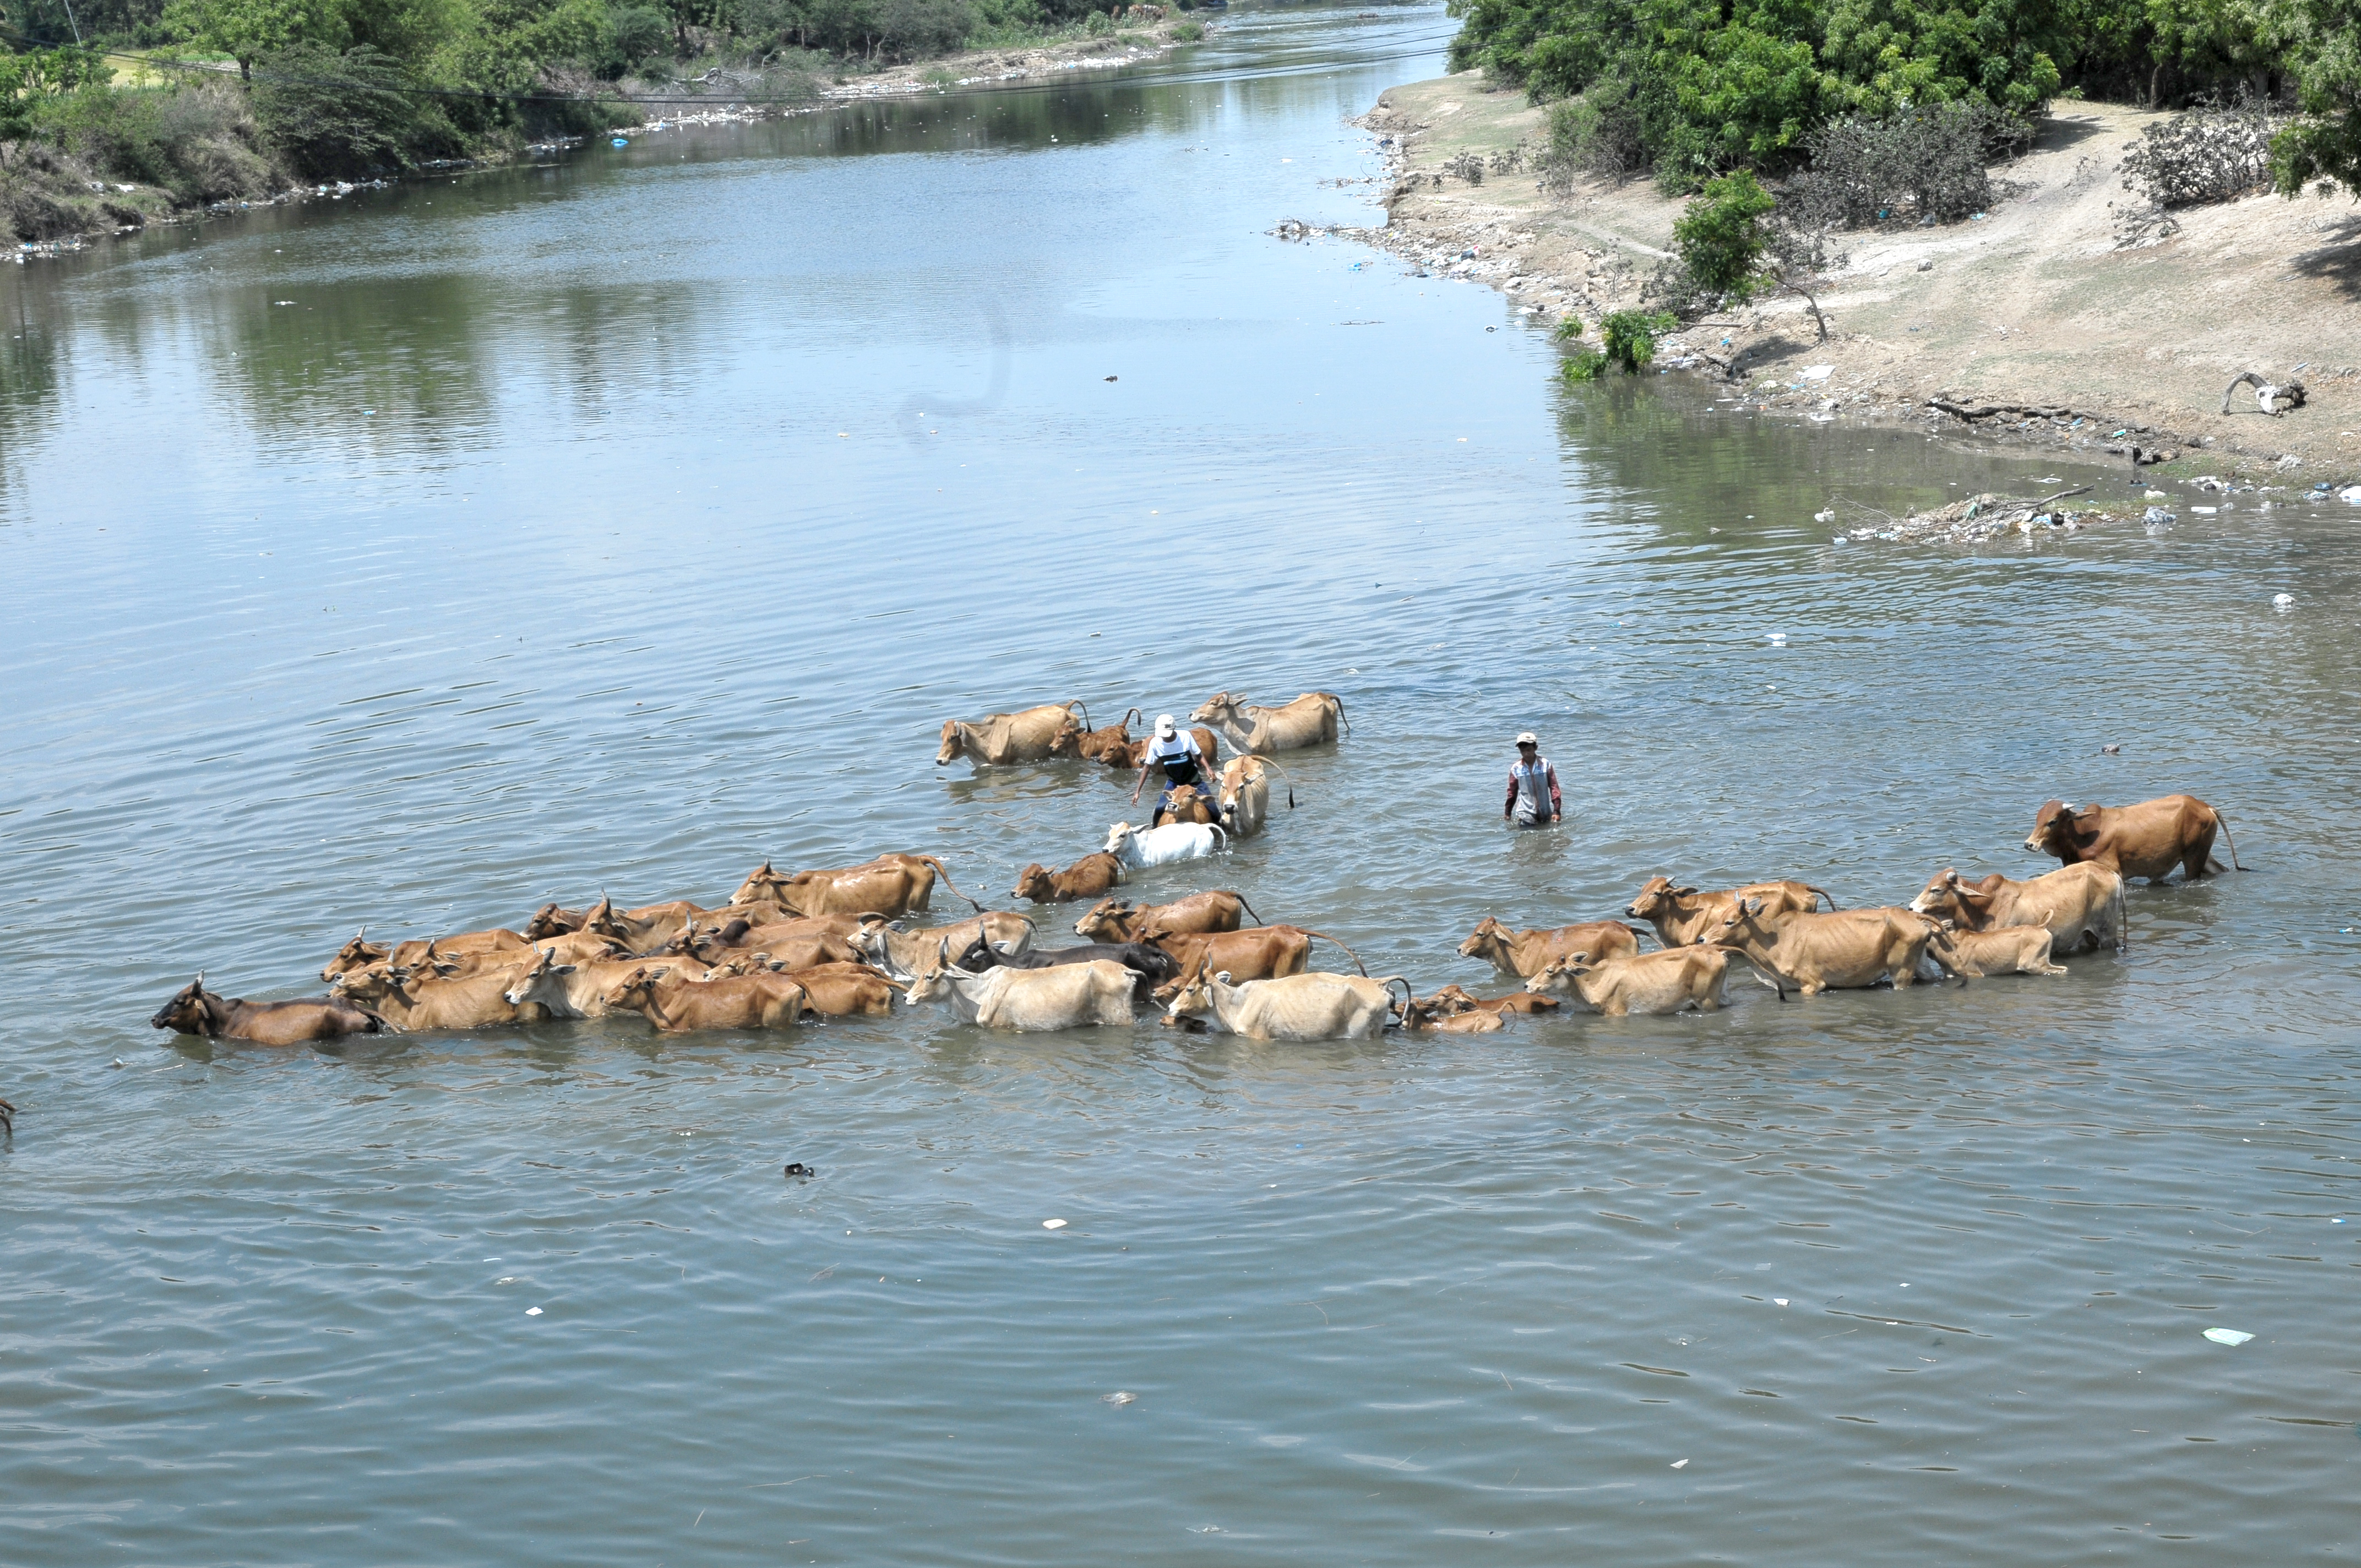
cows, landscape, nature, water, bank, river, wildlife, water resources, watercourse, herd, waterway, working animal, water bird, safari, pond, channel, floodplain, reservoir, duck